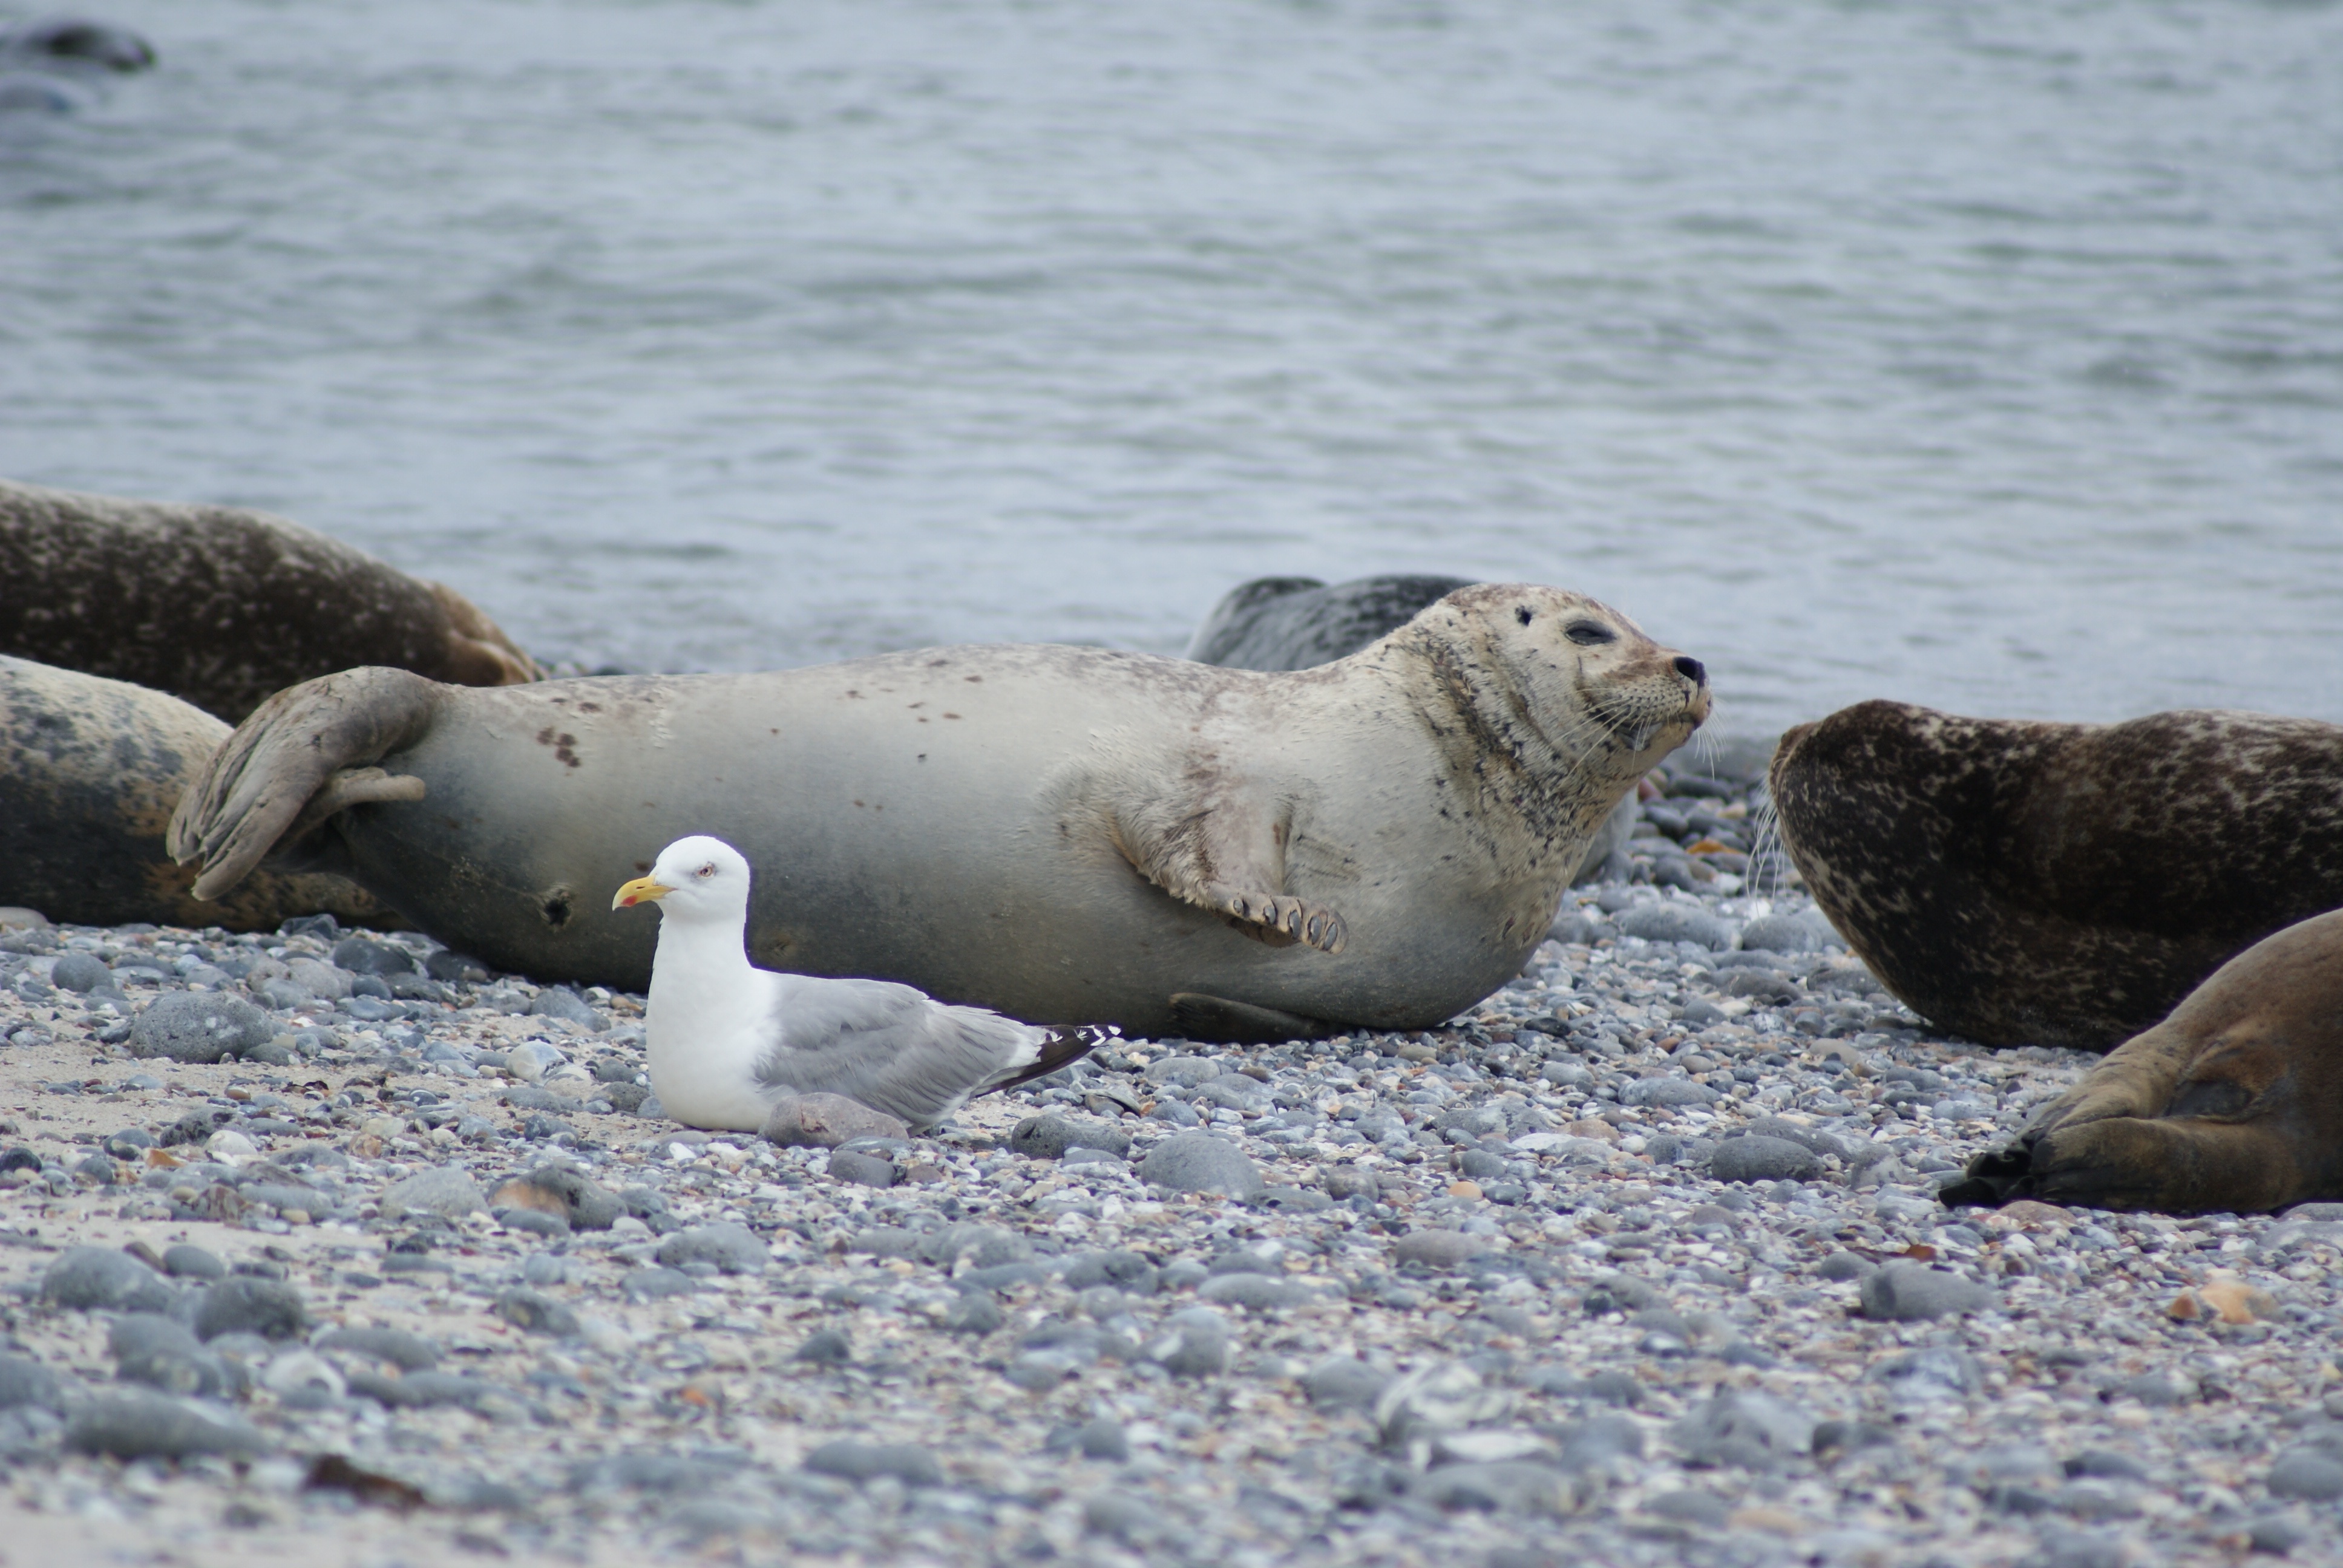
sea, water, wildlife, gull, mammal, fauna, seals, vertebrate, harbor seal, robbe, marine mammal